Reactions from India and the Indian diaspora to Slumdog Millionaire

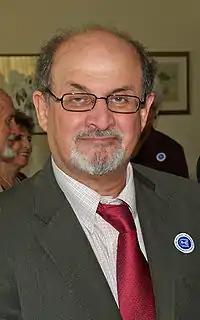
Salman Rushdie called the plot of Slumdog Millionaire a... "patently ridiculous conceit".

Author and critic Salman Rushdie has responded negatively to both the film "Slumdog Millionaire" and the novel on which it is based, "Q & A". In his essay on film adaptations, "A Fine Pickle," Rushdie argues that the plot of Swarup's novel is "a patently ridiculous conceit, the kind of fantasy writing that gives fantasy writing a bad name. It is a plot device faithfully preserved by the film-makers, and lies at the heart of the weirdly renamed "Slumdog Millionaire". As a result the film, too, beggars belief." He made similar statements about "Slumdog Millionaire" in a talk given at Emory University, where he was a professor, arguing that its plot "piles impossibility on impossibility," and in an earlier interview with "The New York Times", where he conceded that he found the film "visually brilliant. But I have problems with the story line... It just couldn't happen. I'm not averse to magic realism but there has to be a level of plausibility, and I felt there were three or four moments in the film where the storyline breached that rule." Rushdie also blasted Boyle's admission that he made the film in part because he was unfamiliar with India, challenging Boyle to imagine "an Indian film director making a movie about New York low-life and saying that he had done so because he knew nothing about New York and had indeed never been there. He would have been torn limb from limb by critical opinion. But for a first world director to say that about the third world is considered praiseworthy, an indication of his artistic daring. The double standards of post-colonial attitudes have not yet wholly faded away."